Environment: real
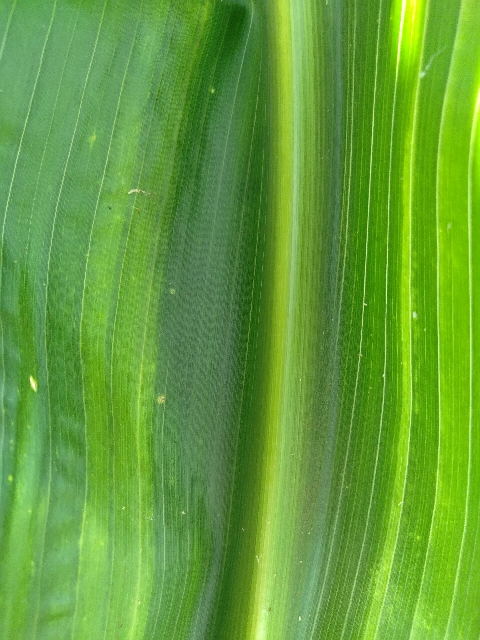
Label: lethal_necrosis